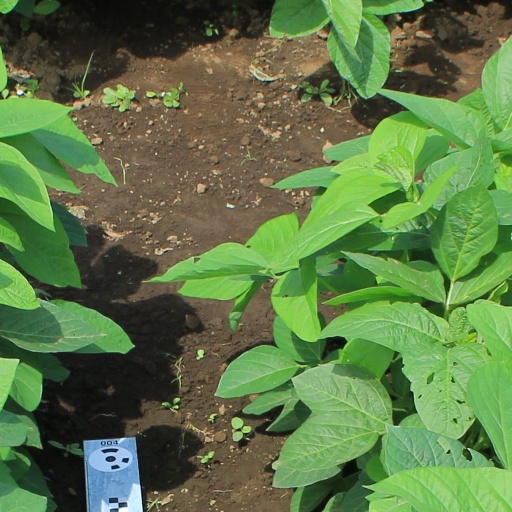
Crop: soybean